Yiddish literature

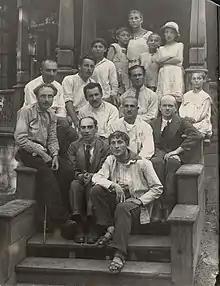
The painter Marc Chagall at the front, and the Yiddish writer Der Nister (1884–1950) behind him, with school teachers and children near Moscow in 1923. The writer's pseudonym, "The Hidden One", reflected his interest in symbols and esoteric Jewish ideas. He returned to Russia to join the Yiddish flowering, but fell victim to the Purges.

During the radical turn of the 1930s, a group of writers clustered around the U. S. Communist Party came to be known as “Di Linke” (“The Left Wing”). This group included Moishe Nadir, Malka Lee and Ber Grin. In Canada, a similar group was known as the Proletariat school of writers, exemplified by Yudica. In the Soviet Union, Yiddish literature underwent a dramatic flowering, with such greats as David Bergelson, Der Nister, Peretz Markish and Moyshe Kulbak. Several of these writers were murdered during a Stalinist purge known as the Night of the Murdered Poets (August 12–13, 1952), including Itzik Fefer and Leib Kvitko. Bergelson is considered by many an underrated genius whose work in the modernist novel may be among the most interesting examples of the form. Important Soviet writers who escaped persecution include Moyshe Altman, Ikhil Shraybman, Note Lurie, Eli Schechtman, Shike Driz, Rivke Rubin, Shira Gorshman, and others. There appears to have been no rhyme or reason to explain why certain writers were not persecuted, as all these writers pursued similar themes in their writing and participated in similar groupings of Jewish intellectuals.